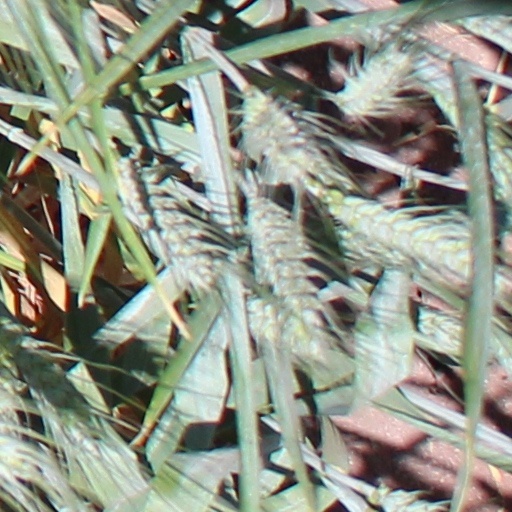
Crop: wheat